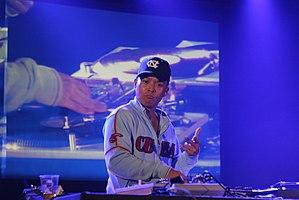
La culture du hip-hop est un mouvement ayant émergé dans les [[années 1960